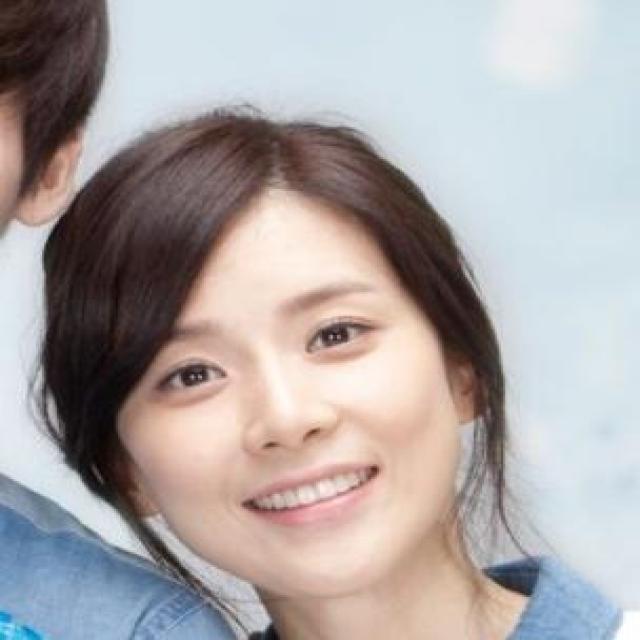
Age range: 21-44